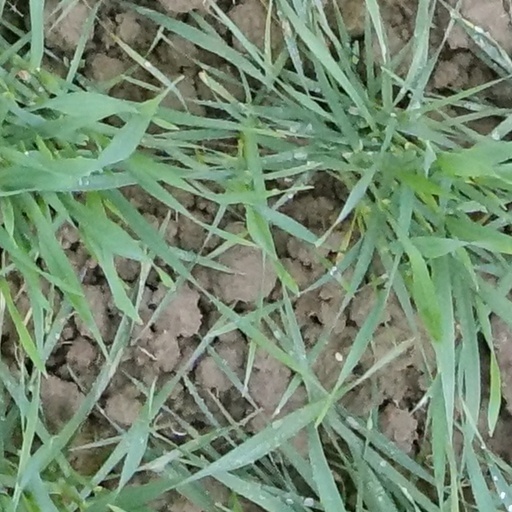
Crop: wheat